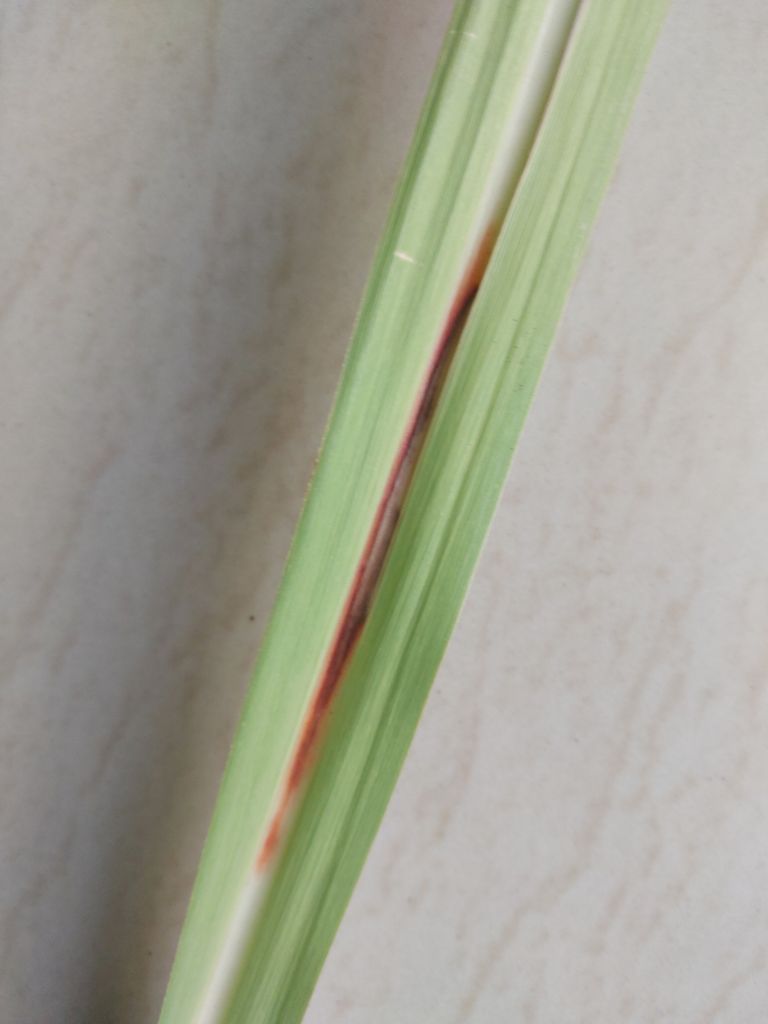
Label: Brown Spot